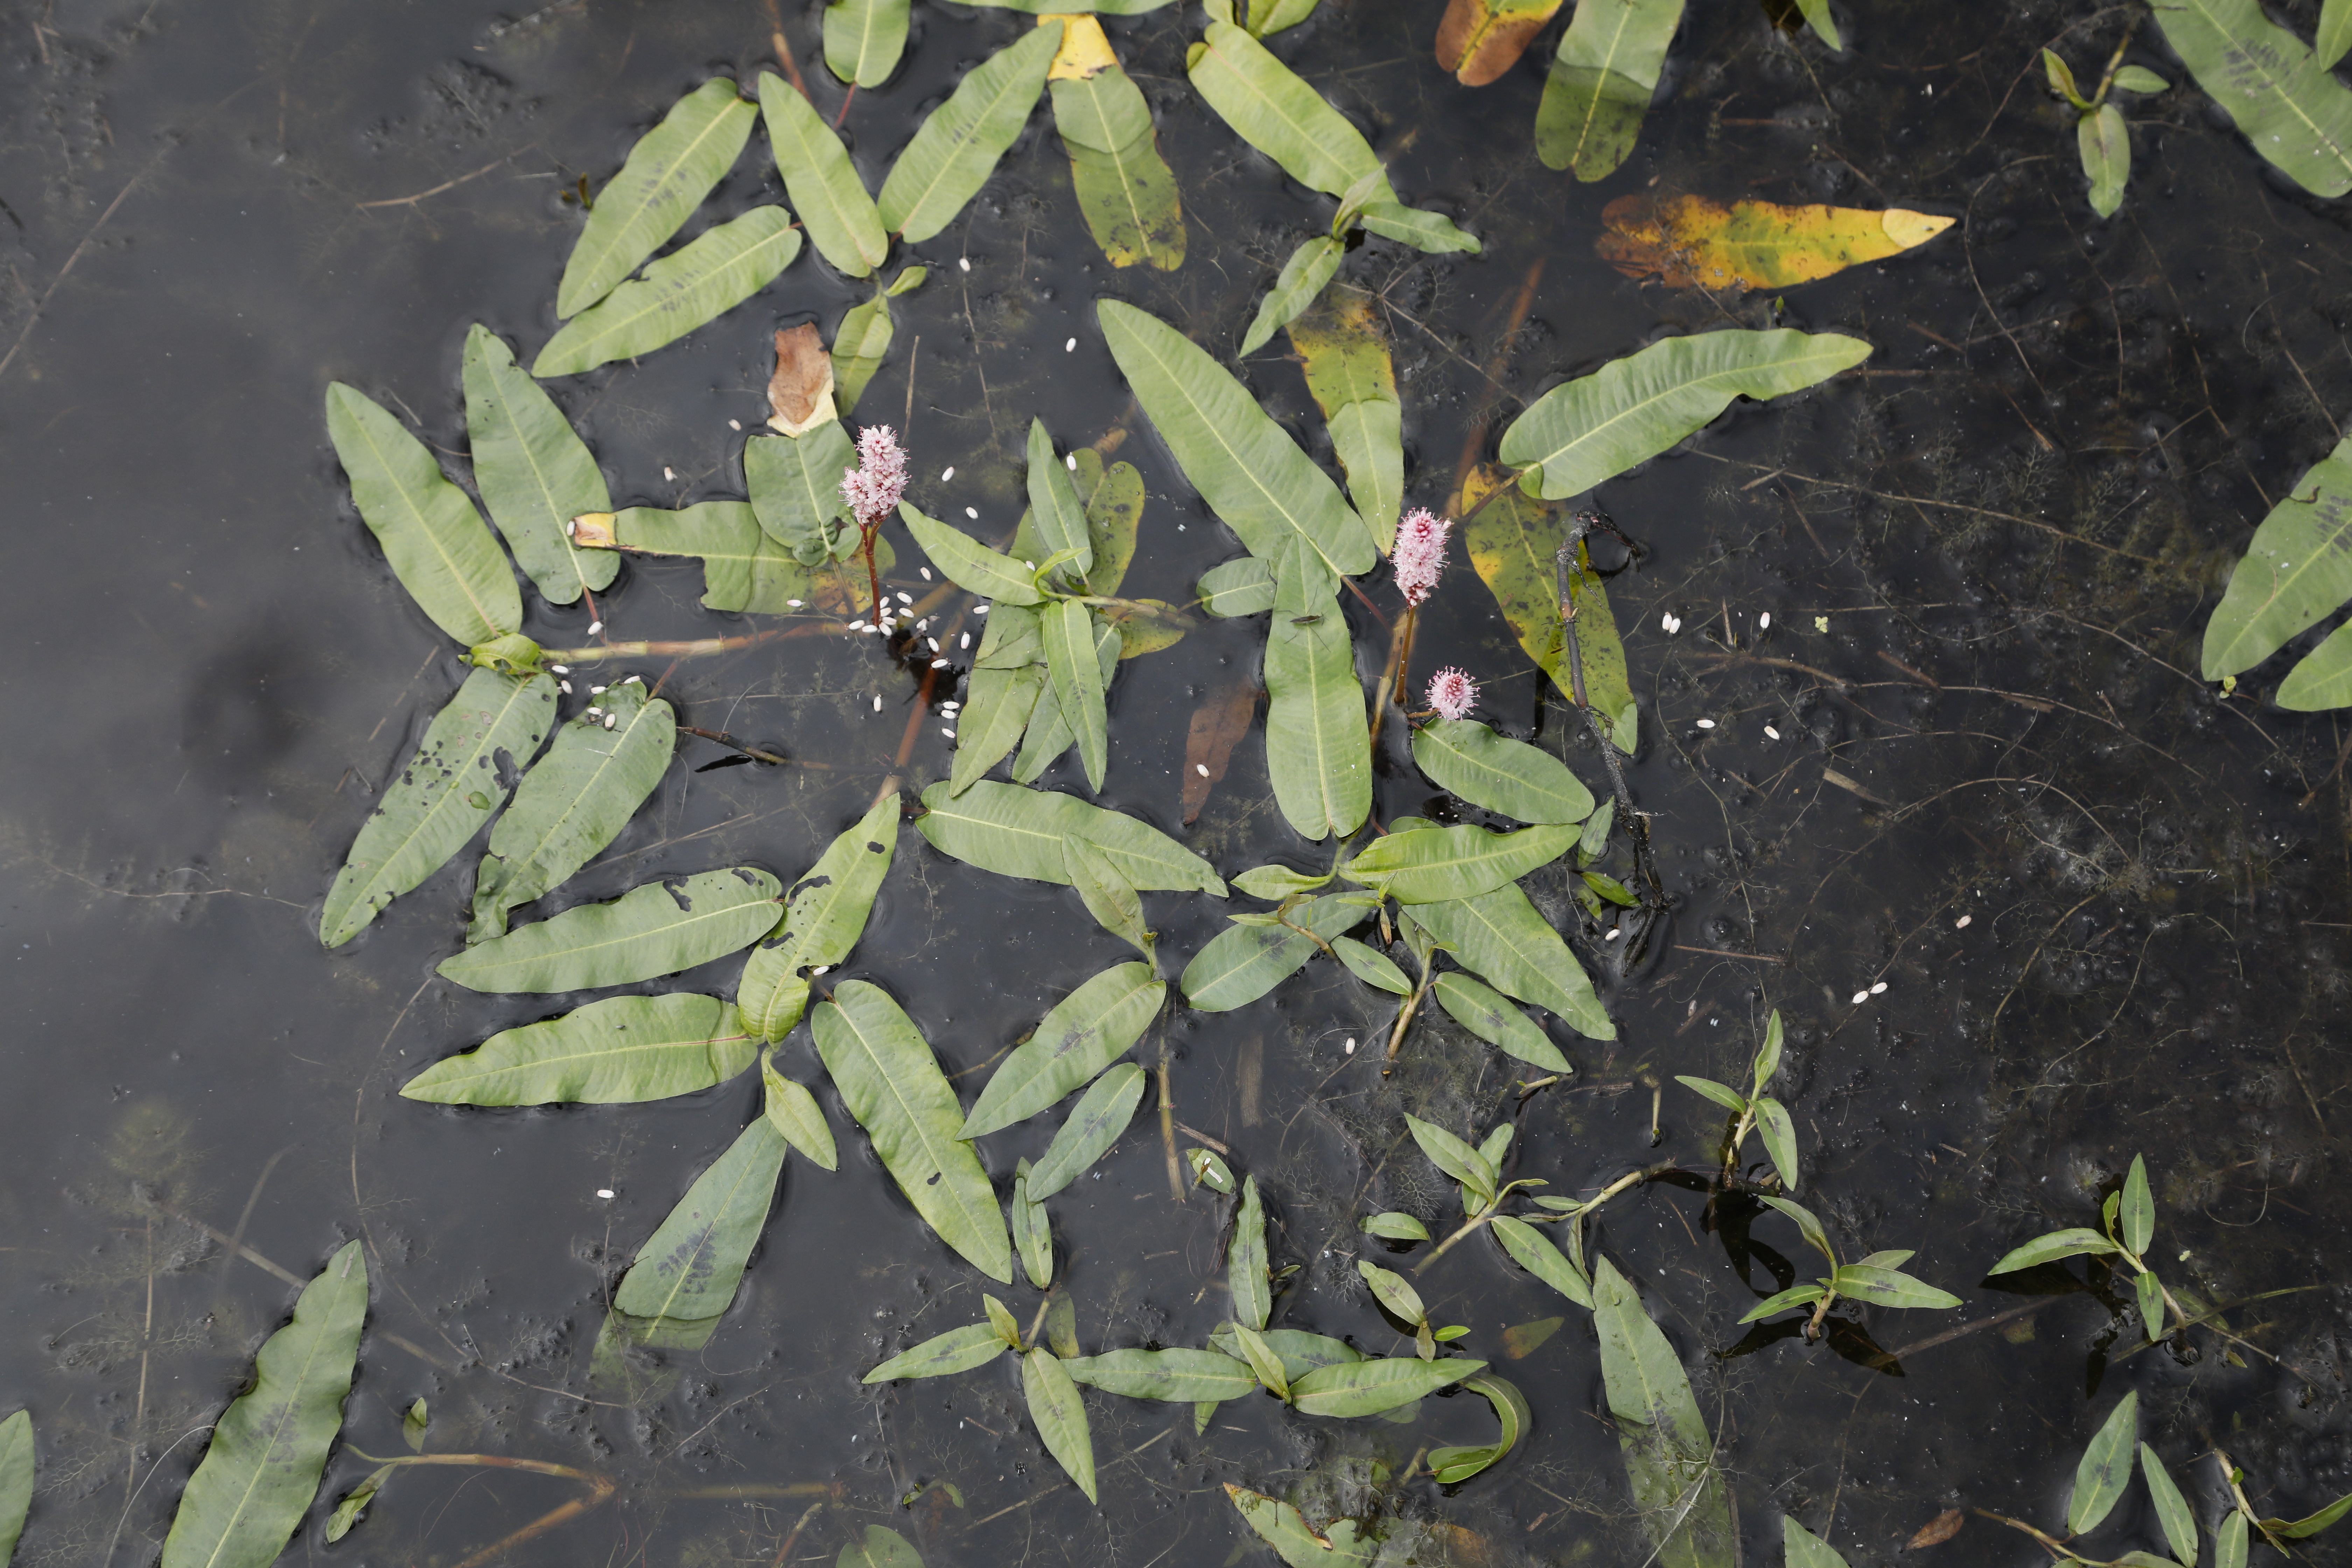
Plant species: Persicaria amphibia